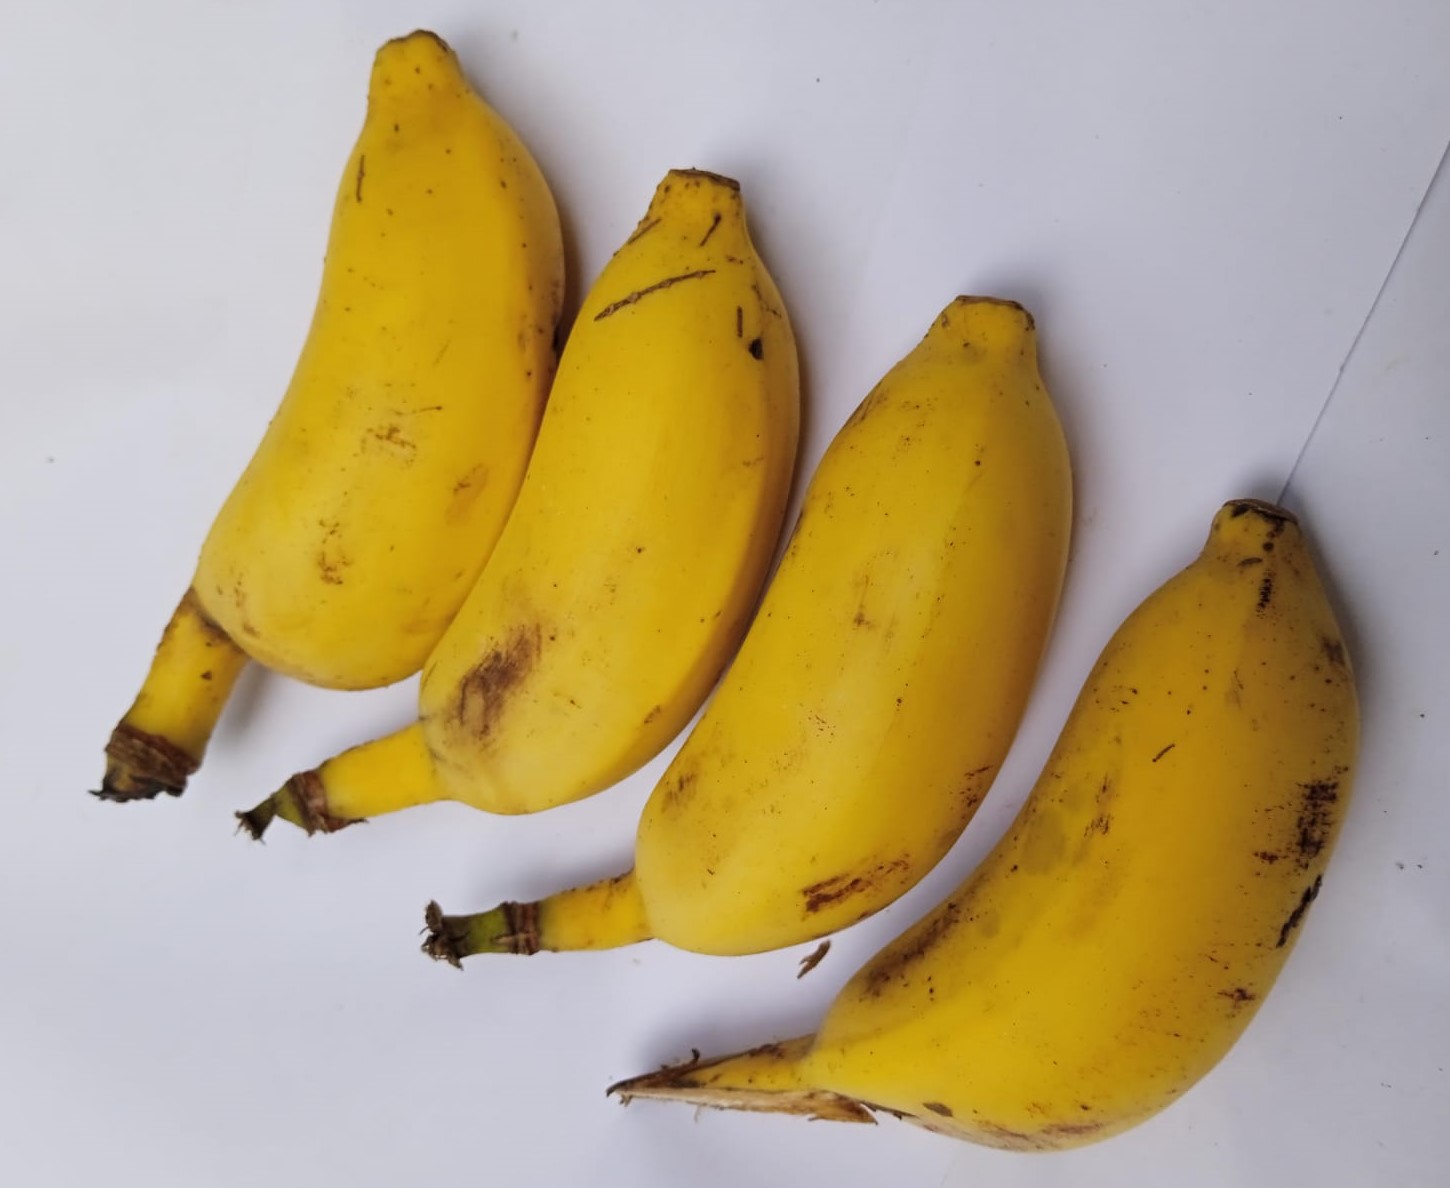
Fruit: banana
Condition: fresh